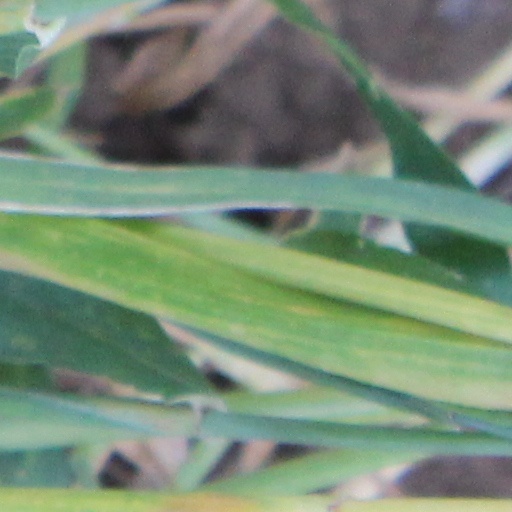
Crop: wheat